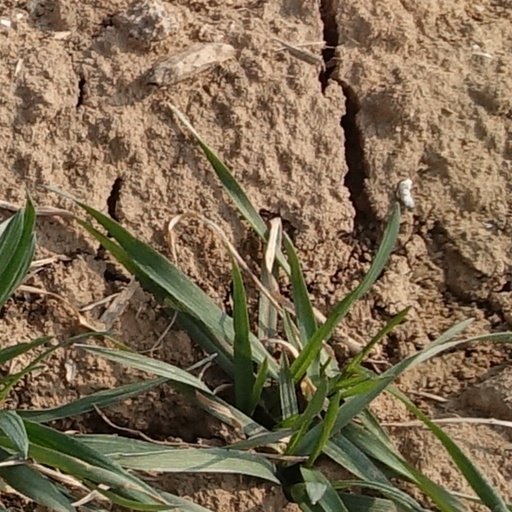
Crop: wheat